Castelló Co-Cathedral

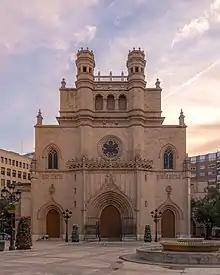
West façade at dawn.

The Co-cathedral of Saint Mary is the cathedral of Castelló de la Plana, located in the "comarca" of Plana Alta, in the Valencian Community, Spain.